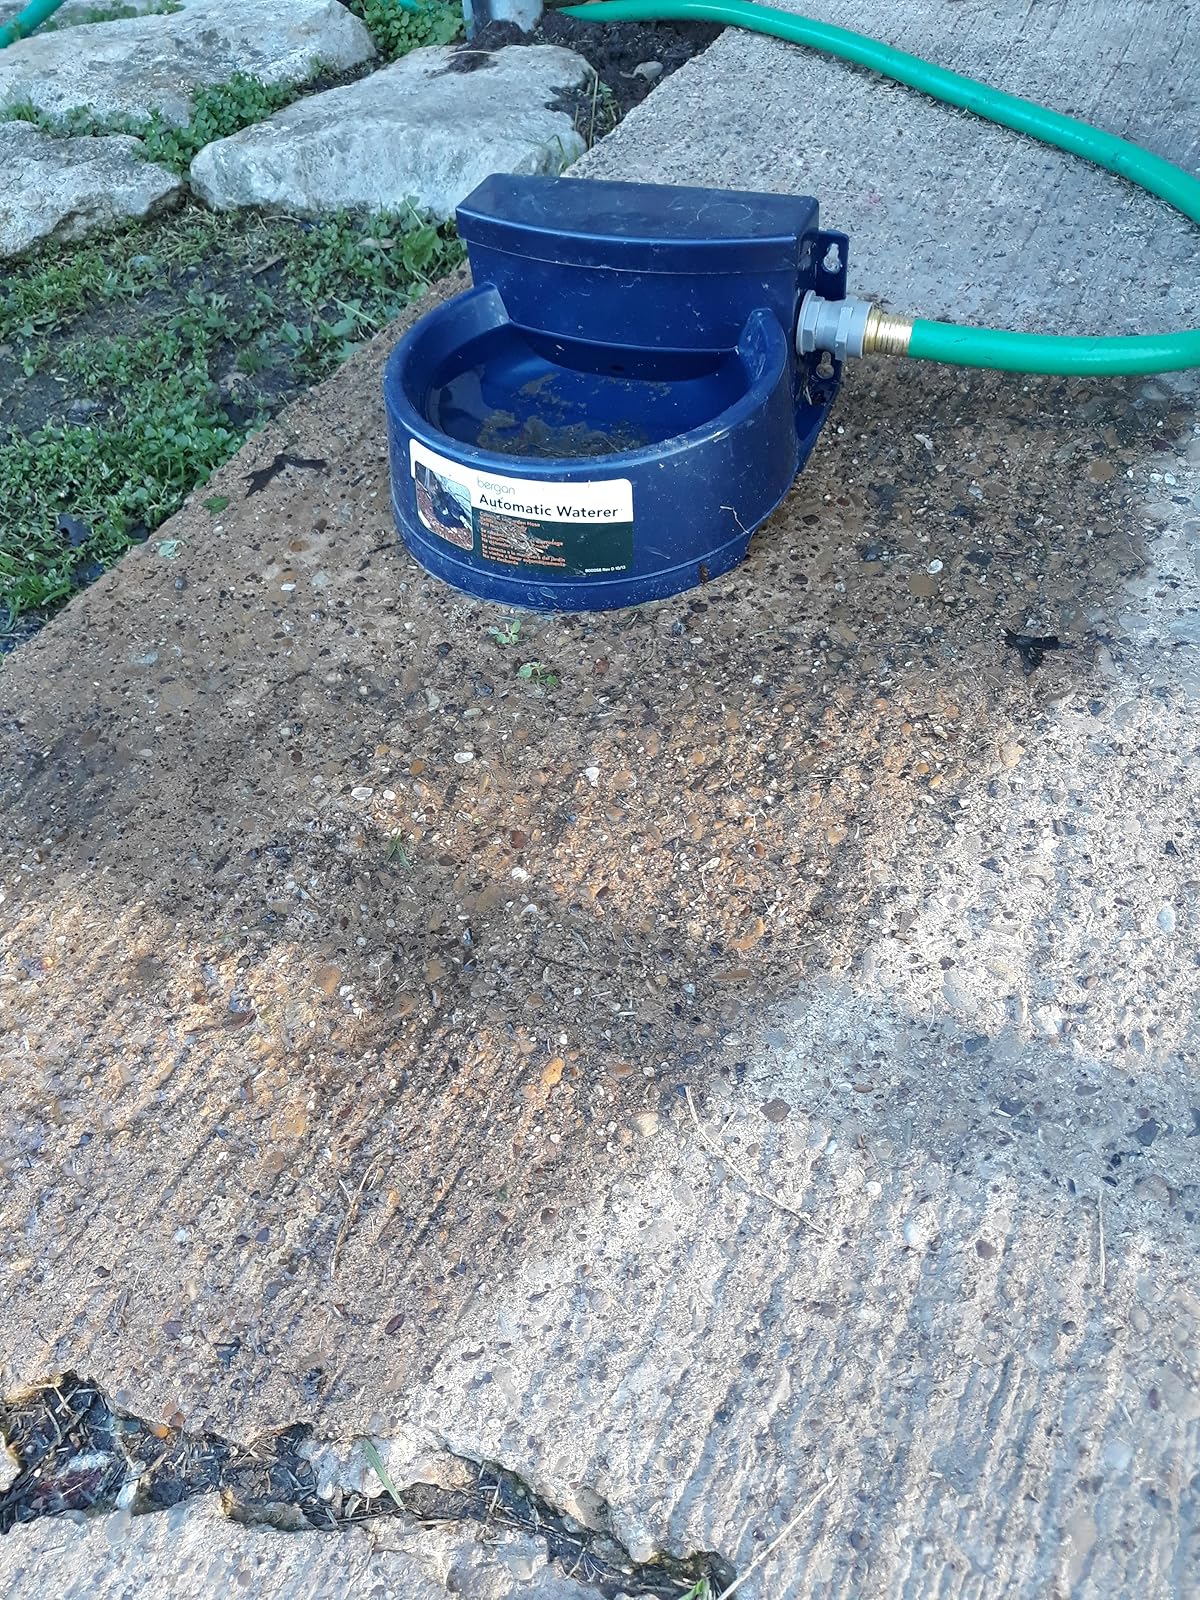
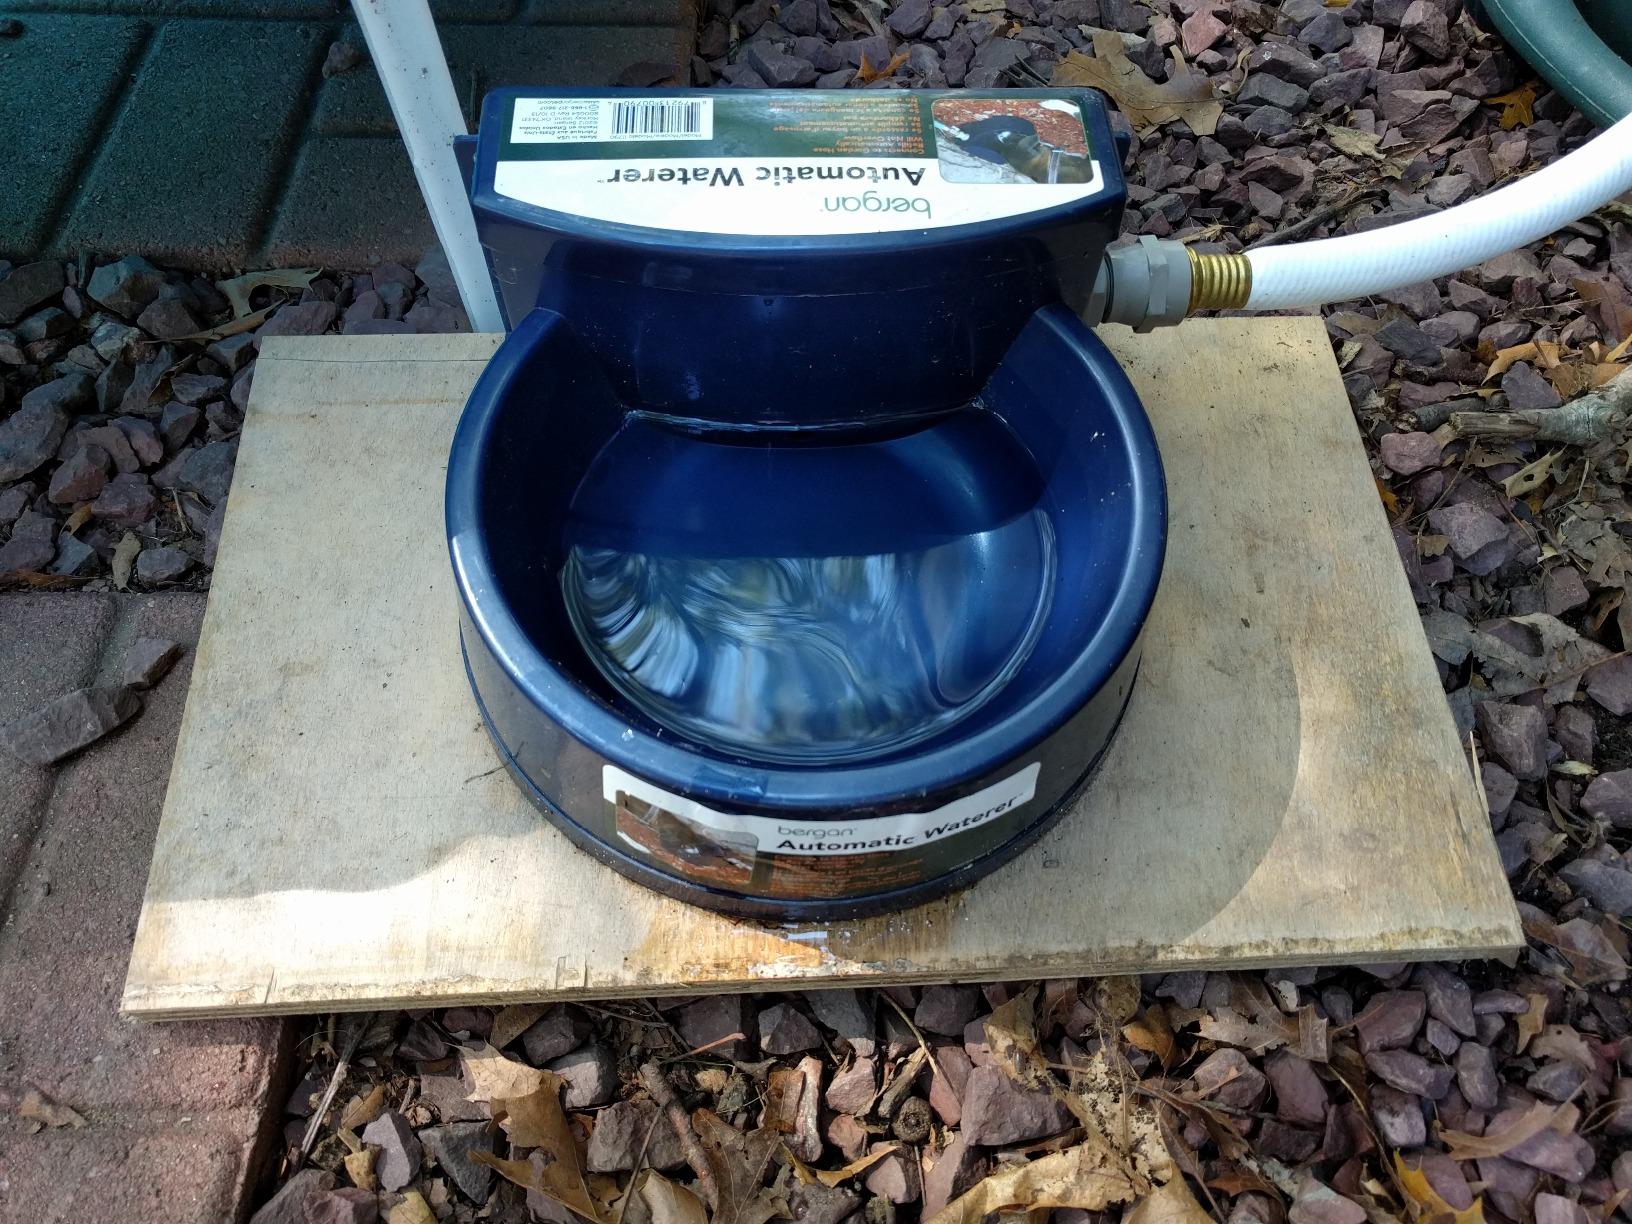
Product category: items_bowl
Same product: yes